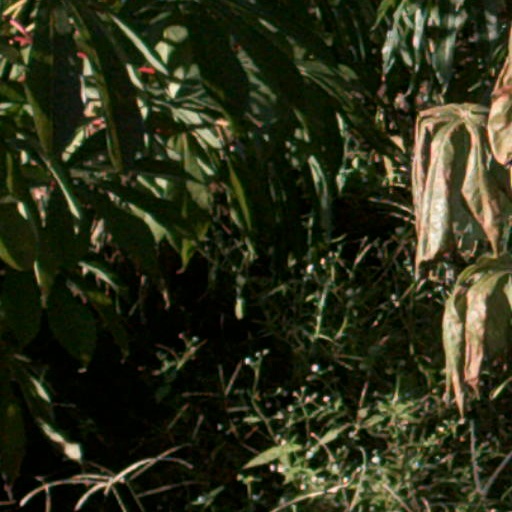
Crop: cassava